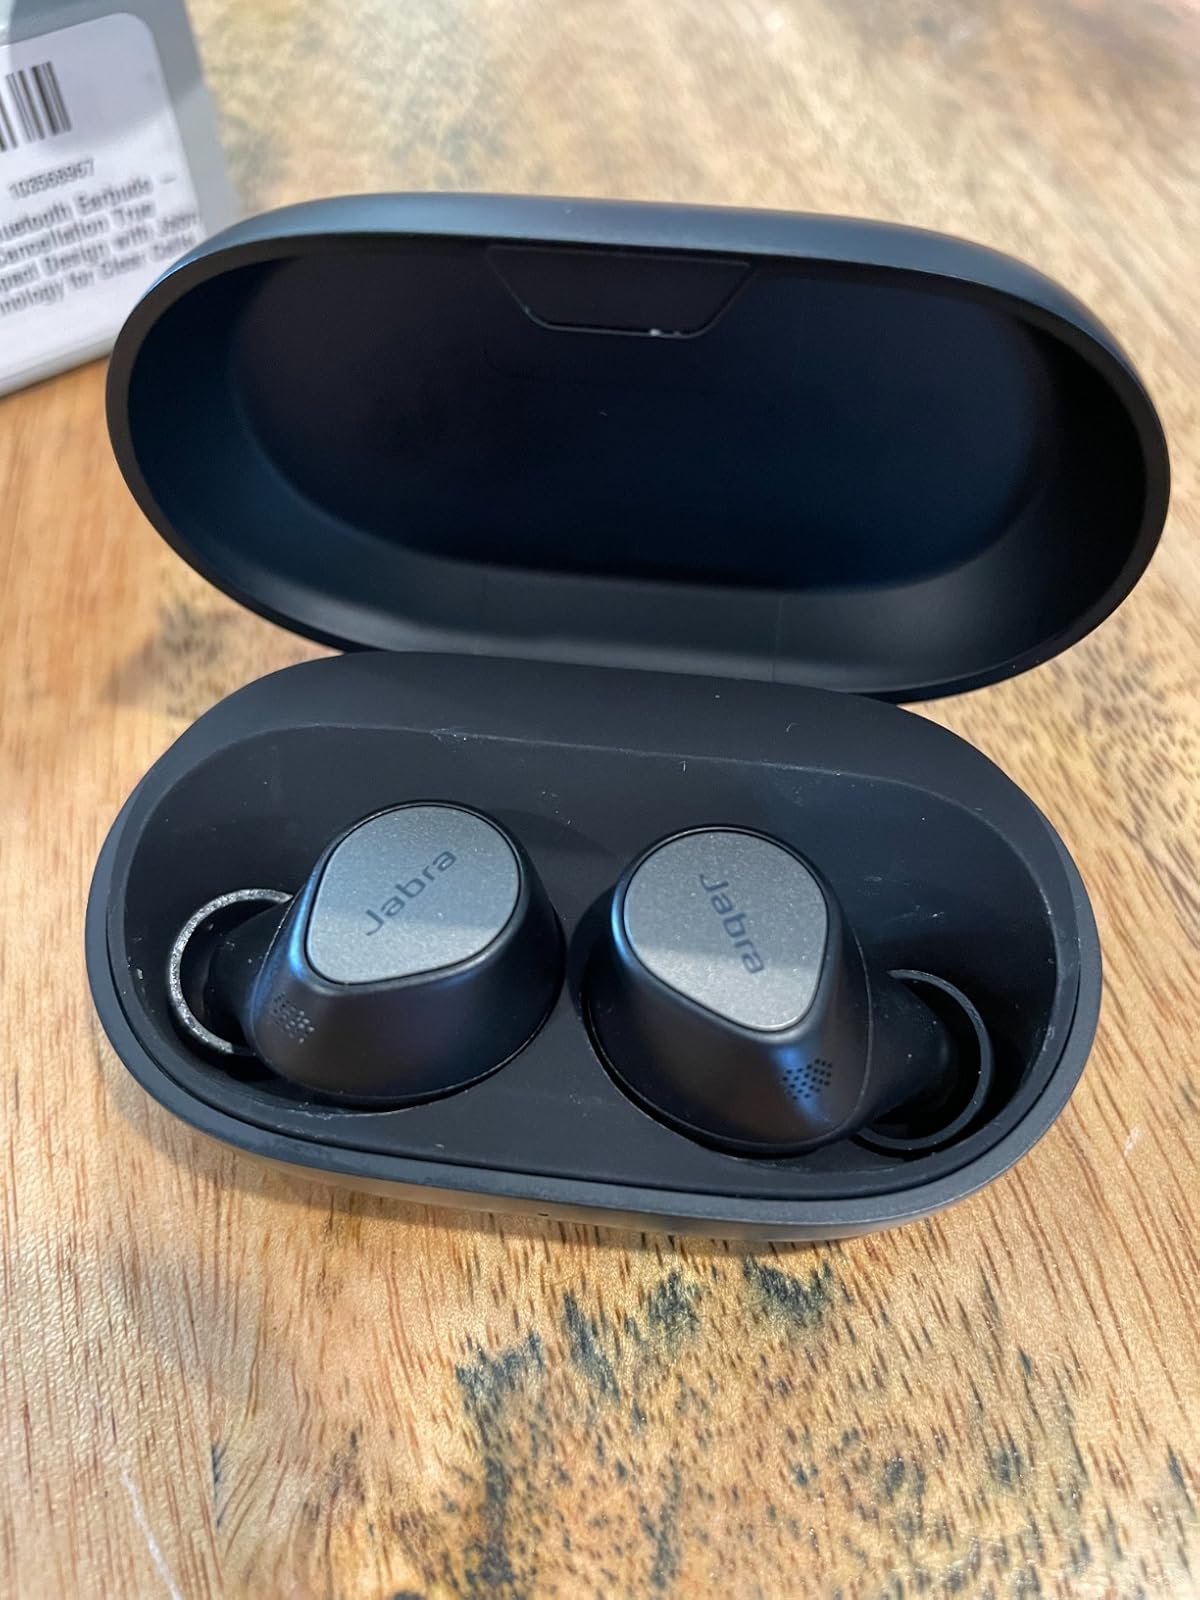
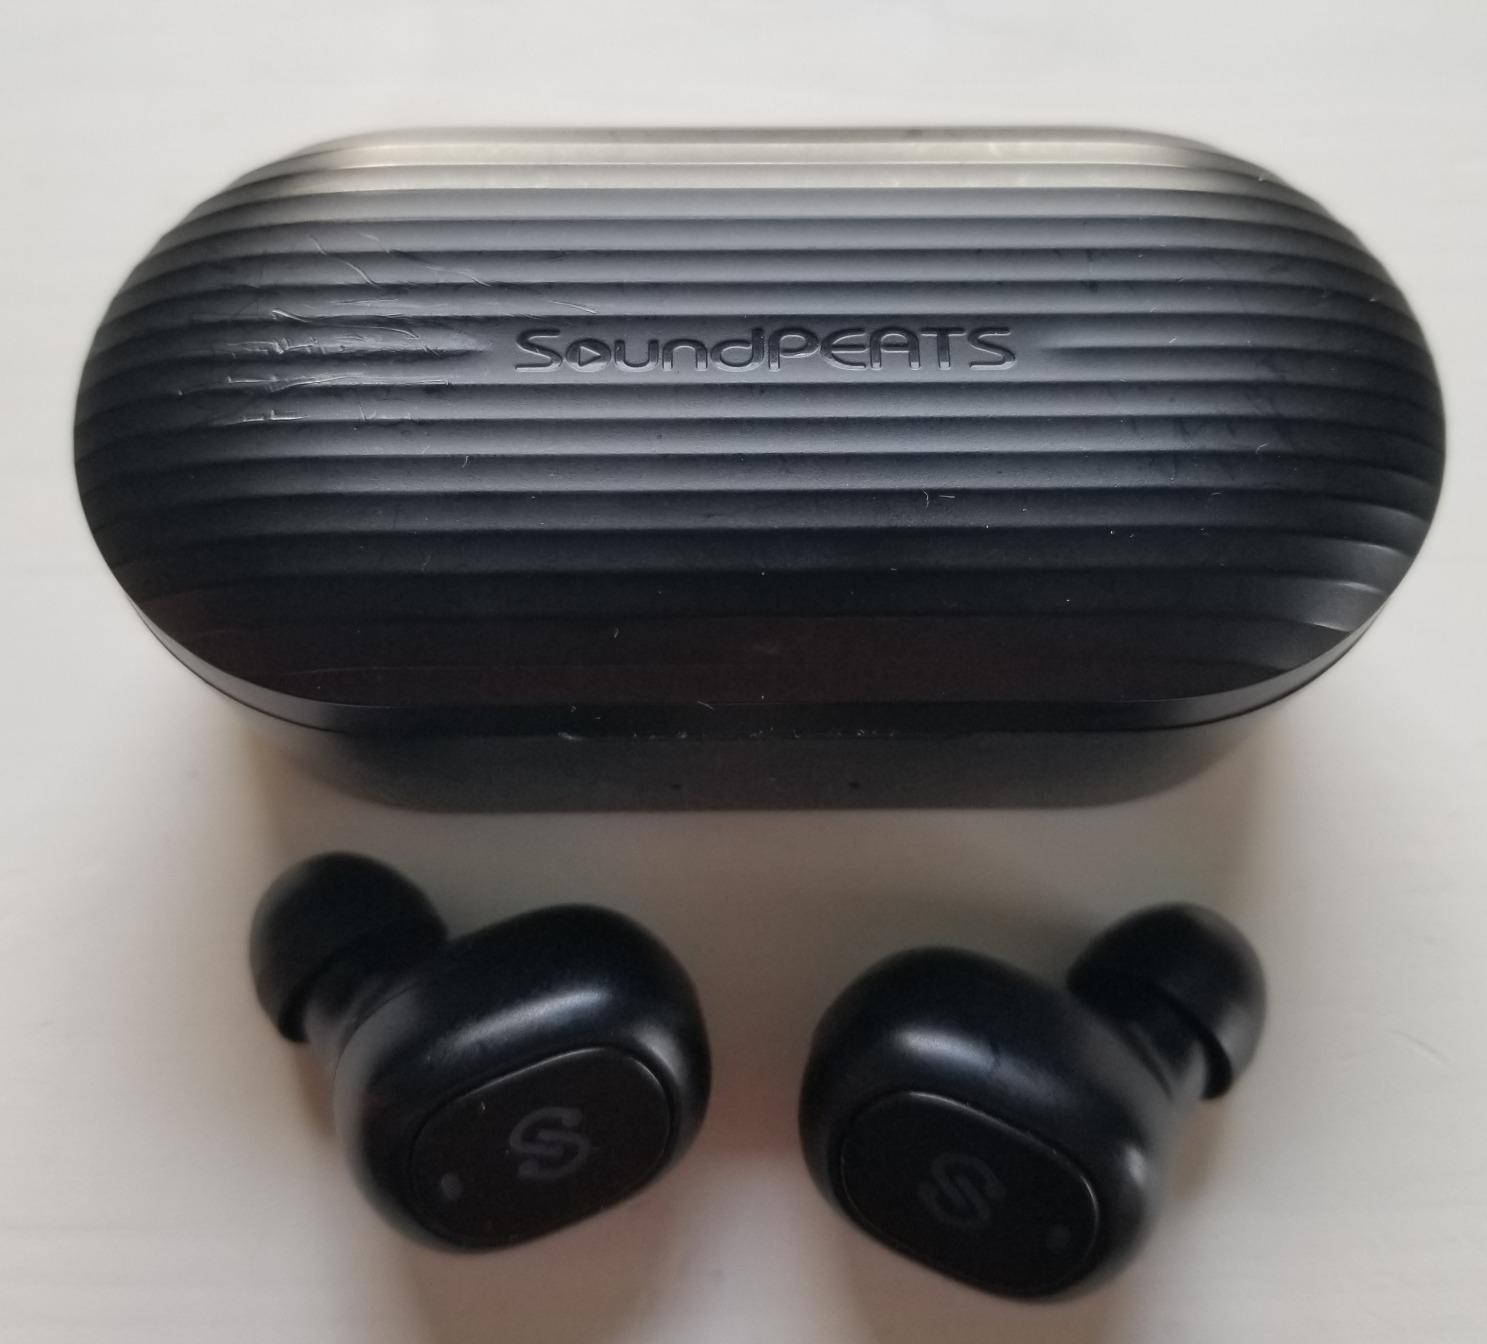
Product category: earbuds
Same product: no